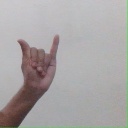
अक्षर: य